Kwidzyn

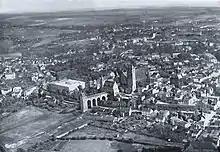
Aerial view of the town in the 1920s

According to the Geneva Conventions, the Polish community was entitled to its own schools, and from 1934 local Poles strove to establish a Polish school. The Germans blocked the establishment of the school, and Polish organizations filed 100 complaints to the German administration before the Polish private gymnasium was finally established on November 10, 1937. Local German press incited the Germans against the Polish school, and in 1938 a fourteen-year-old boy was shot at the school playground, which the German police ignored, and the shooter was not caught. The Germans, especially the Hitler Youth, repeatedly harassed and attacked Polish students and devastated the school. It was forcibly closed down on August 25, 1939. The German police surrounded the Polish school and arrested its principal Władysław Gębik, 13 teachers, other staff and 162 students, who were imprisoned in Tapiau (today Gvardeysk), Strobjehnen (Kulikovo) and Grünhoff (Roshchino). Later on, students under the age of 18 were released, older students were forcibly conscripted into the Wehrmacht, while teachers and staff were deported to concentration camps, where most of them were murdered. The head of the local Polish "Bank Ludowy" was also arrested, and the local Polish consulate was cut off from telephone lines, nevertheless the state radio in Poland still provided information regarding the attack on the Polish school on the same day.